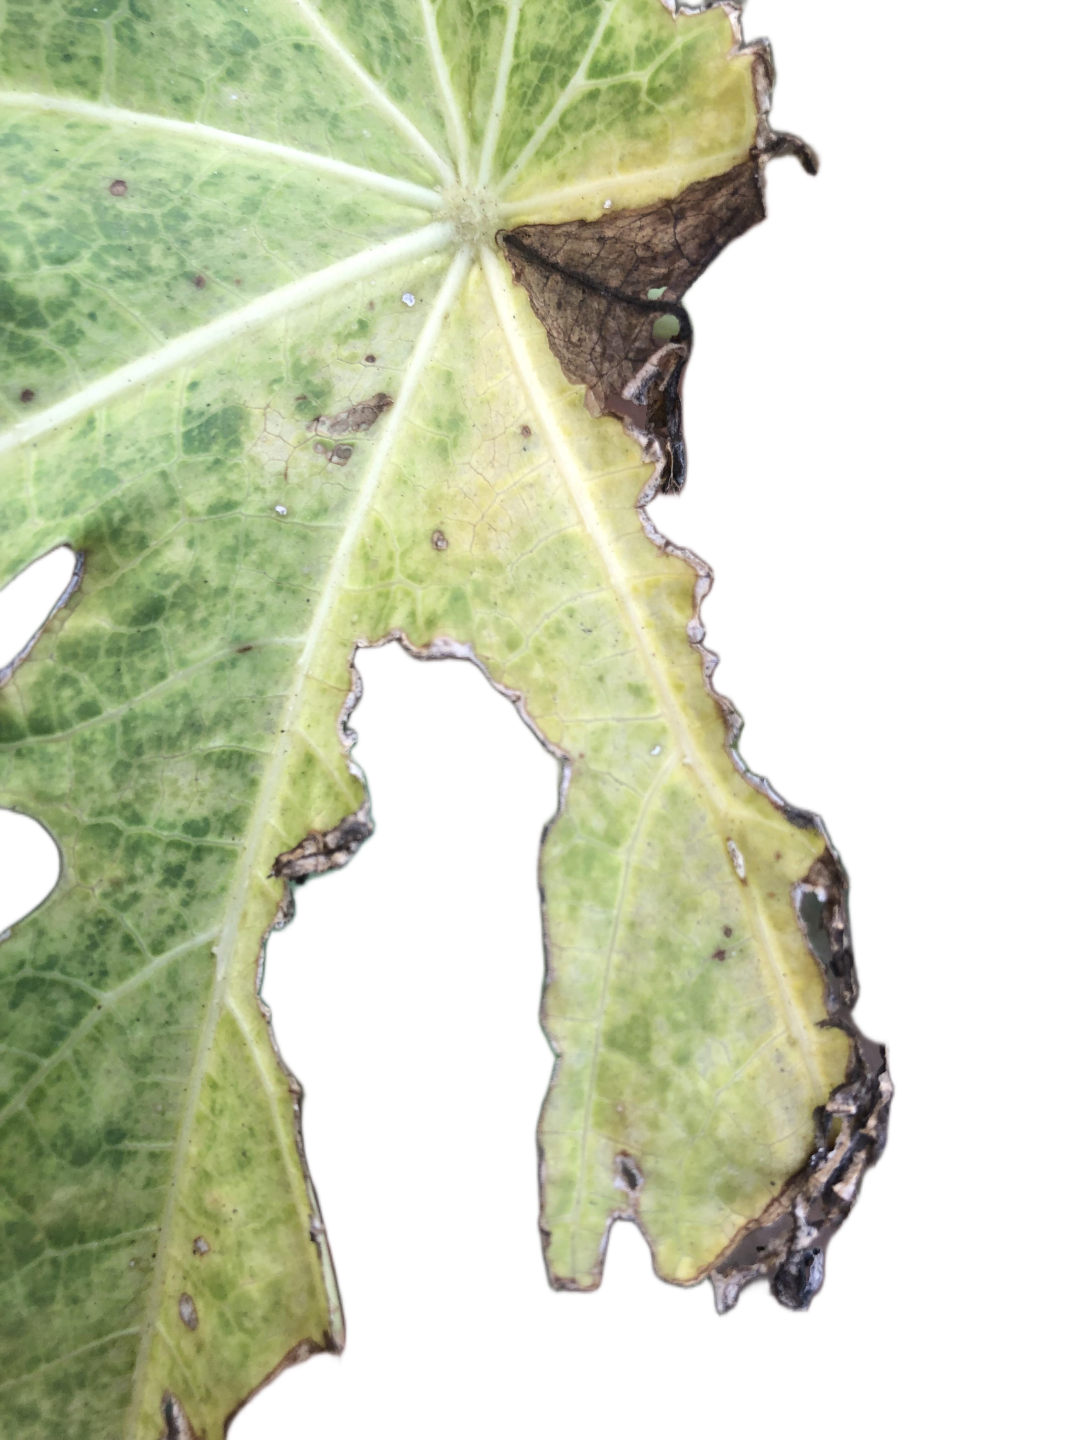
Crop: Papaya
Label: Curled_Yellow_Spot